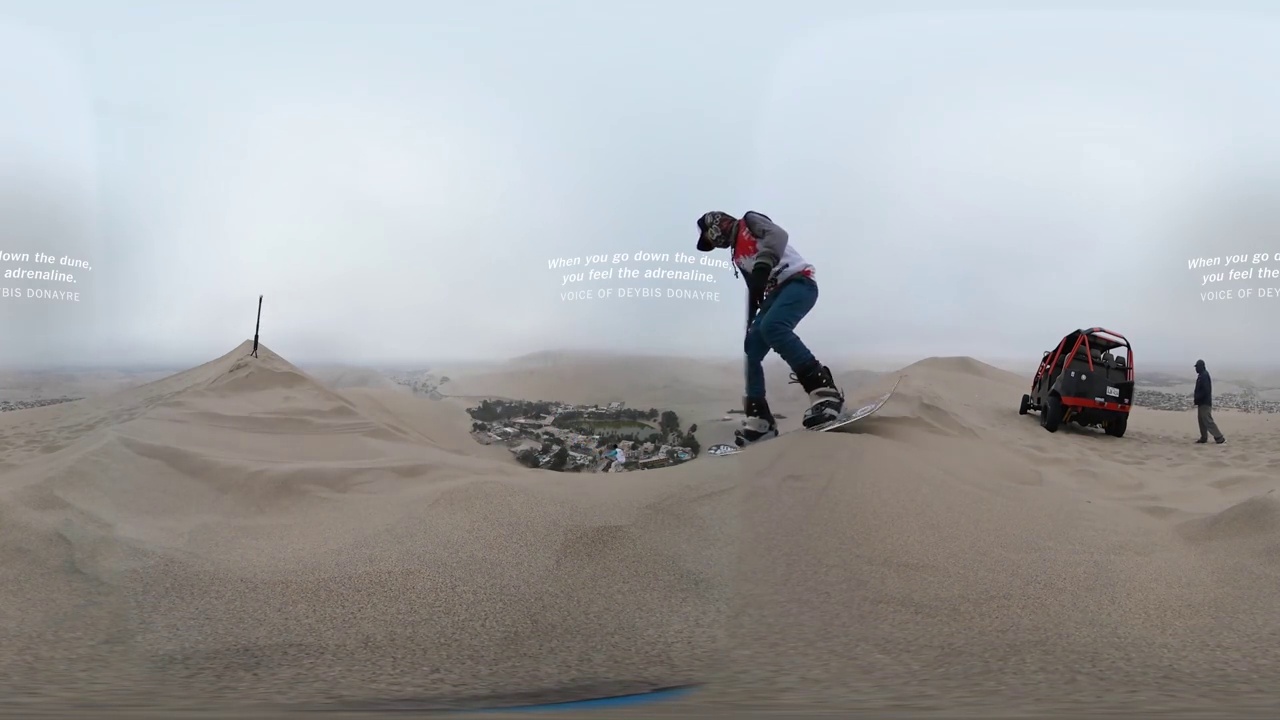
Referred object: the person sandboarding wearing a helmet

Referred object: turn slightly right to see the snowboarder

Referred object: the snowboarder to the left of the red off-road vehicle